Austria

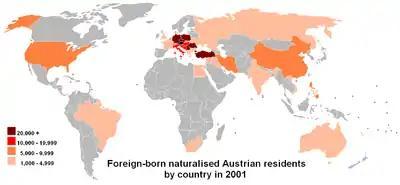
The birthplaces of foreign-born naturalised residents of Austria

According to census information published by Statistik Austria for 2001 there were a total of 710,926 foreign nationals living in Austria. Of these, the largest by far are 283,334 foreign nationals from the former Yugoslavia (of whom 135,336 speak Serbian; 105,487 Croatian; 31,591 Bosnian–i.e. 272,414 Austrian resident native speakers in total, plus 6,902 Slovenian and 4,018 Macedonian speakers).